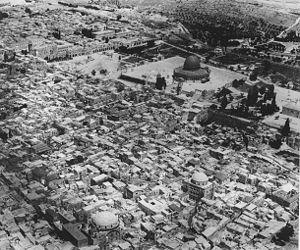
La synagogue Hourva hébreu : בית הכנסת החורבה Beit ha-Knesset ha-Hourva, « la synagogue de la ruine », aussi connue sous le nom de Hourvat Rabbi Yehouda he-Hassid, située dans le quartier juif de la vieille ville de Jérusalem, était le site de la principale synagogue ashkénaze jusqu'en 1948.
Cet article relate les faits saillants de la ville de Jérusalem, une ville du Proche-Orient qui tient une place prépondérante dans les religions juive, chrétienne et musulmane, que les Israéliens ont érigée en capitale et que les Palestiniens souhaiteraient comme capitale.